Naval gunfire liaison officer

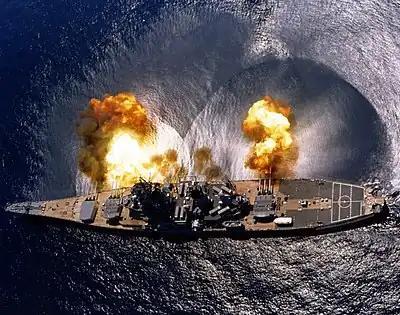
Naval gunfire liaison officers assist infantry in effective utilization of naval gunfire support.

The naval gunfire liaison officer (NGLO) is a U.S. Navy officer or non-commissioned officer (typically a lieutenant junior grade (LTJG), lieutenant (LT) unrestricted line officer or NCO E5 or above) who assists infantry personnel requiring naval gunfire support. The mission was defined during World War II amphibious warfare, and these personnel remain an important coordination point for effective utilization of naval guns by troops ashore.